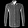
Label: Shirt